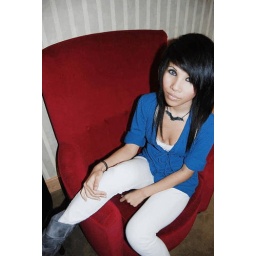
I took this photo at the Nordstrom's lounge in the girls bathroom.